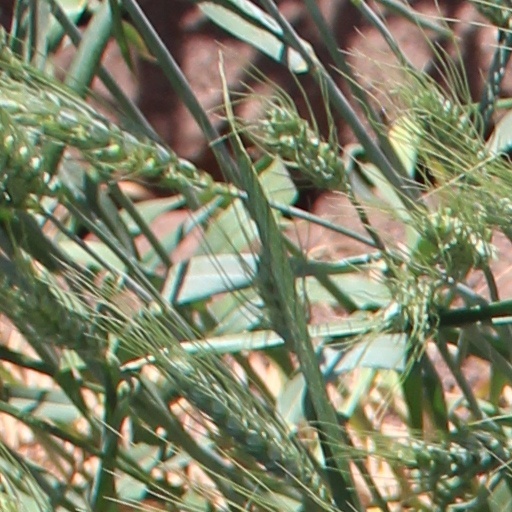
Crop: wheat